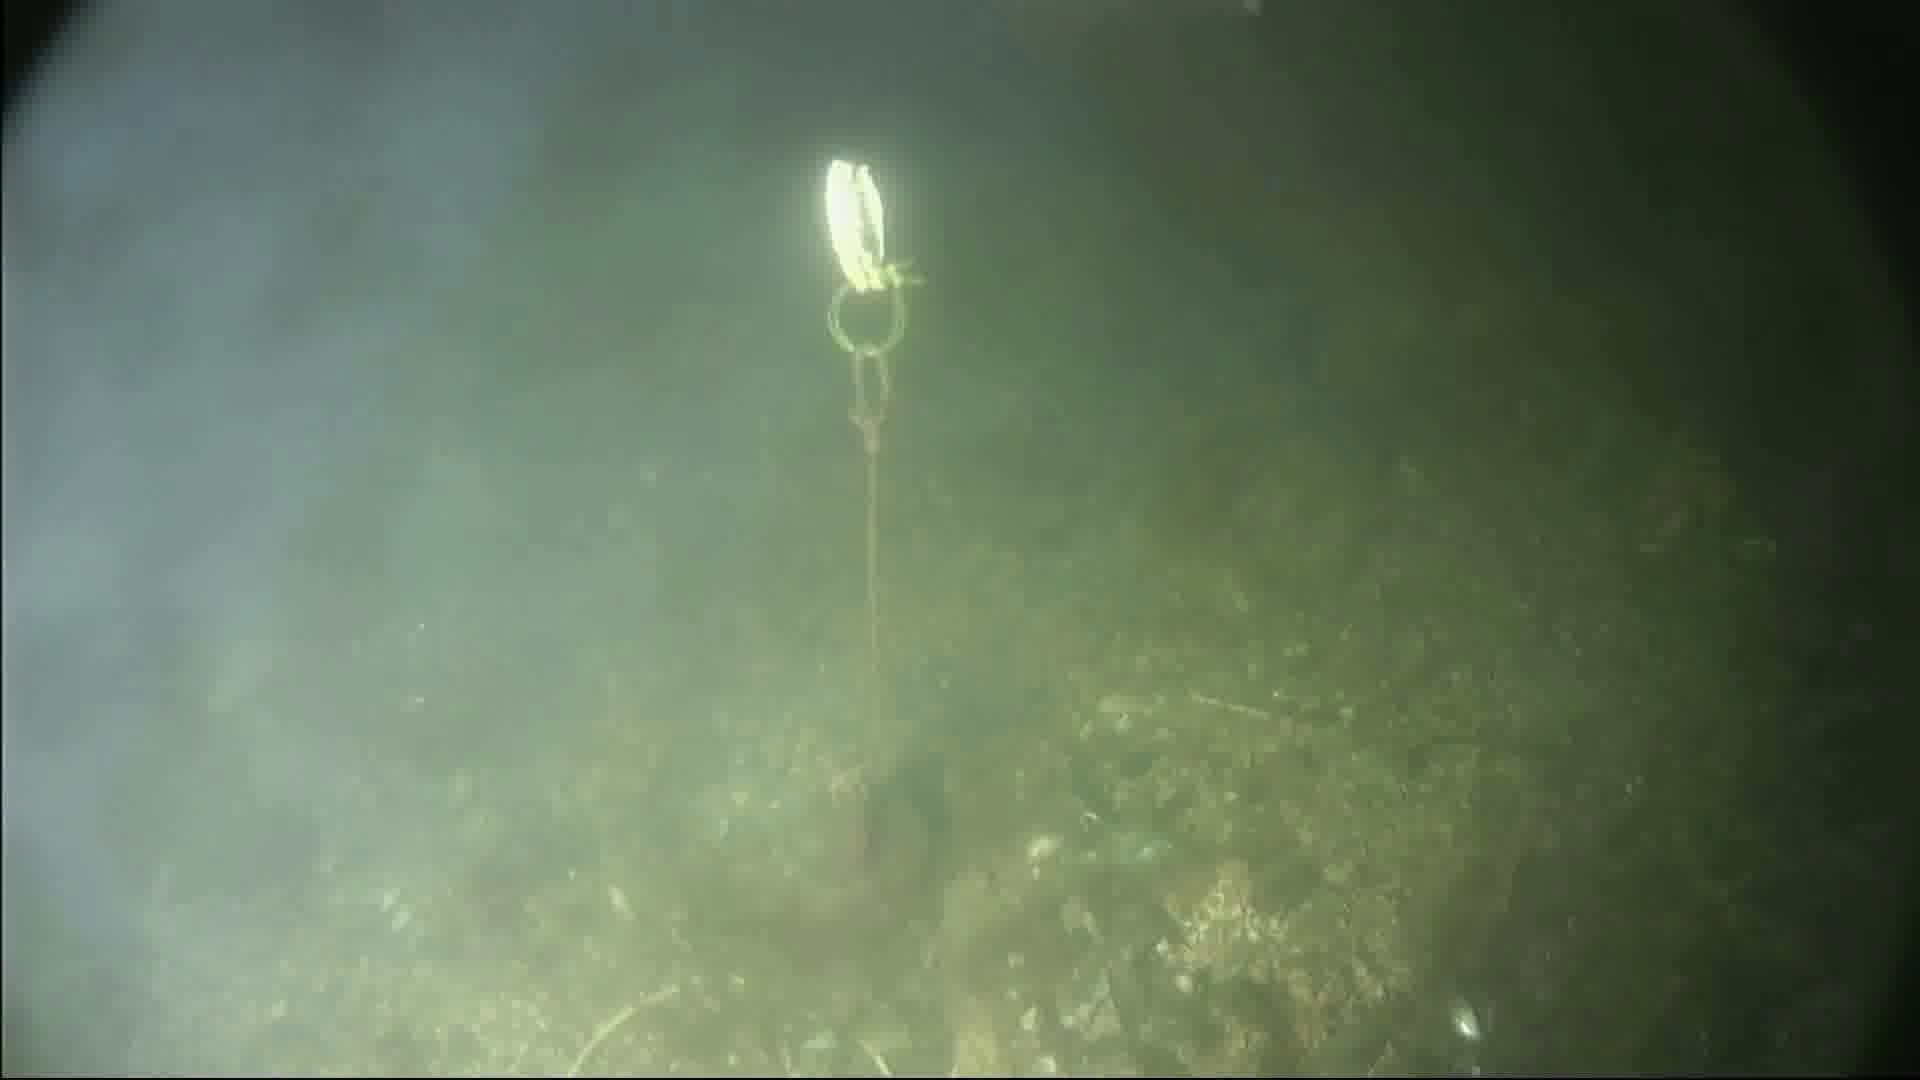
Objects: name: crab